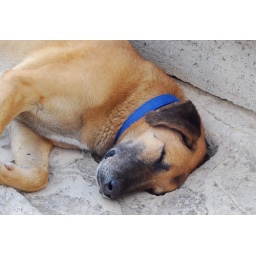
Saw this cute dog having a kip on a seat at an amphitheatre below the Acropolis